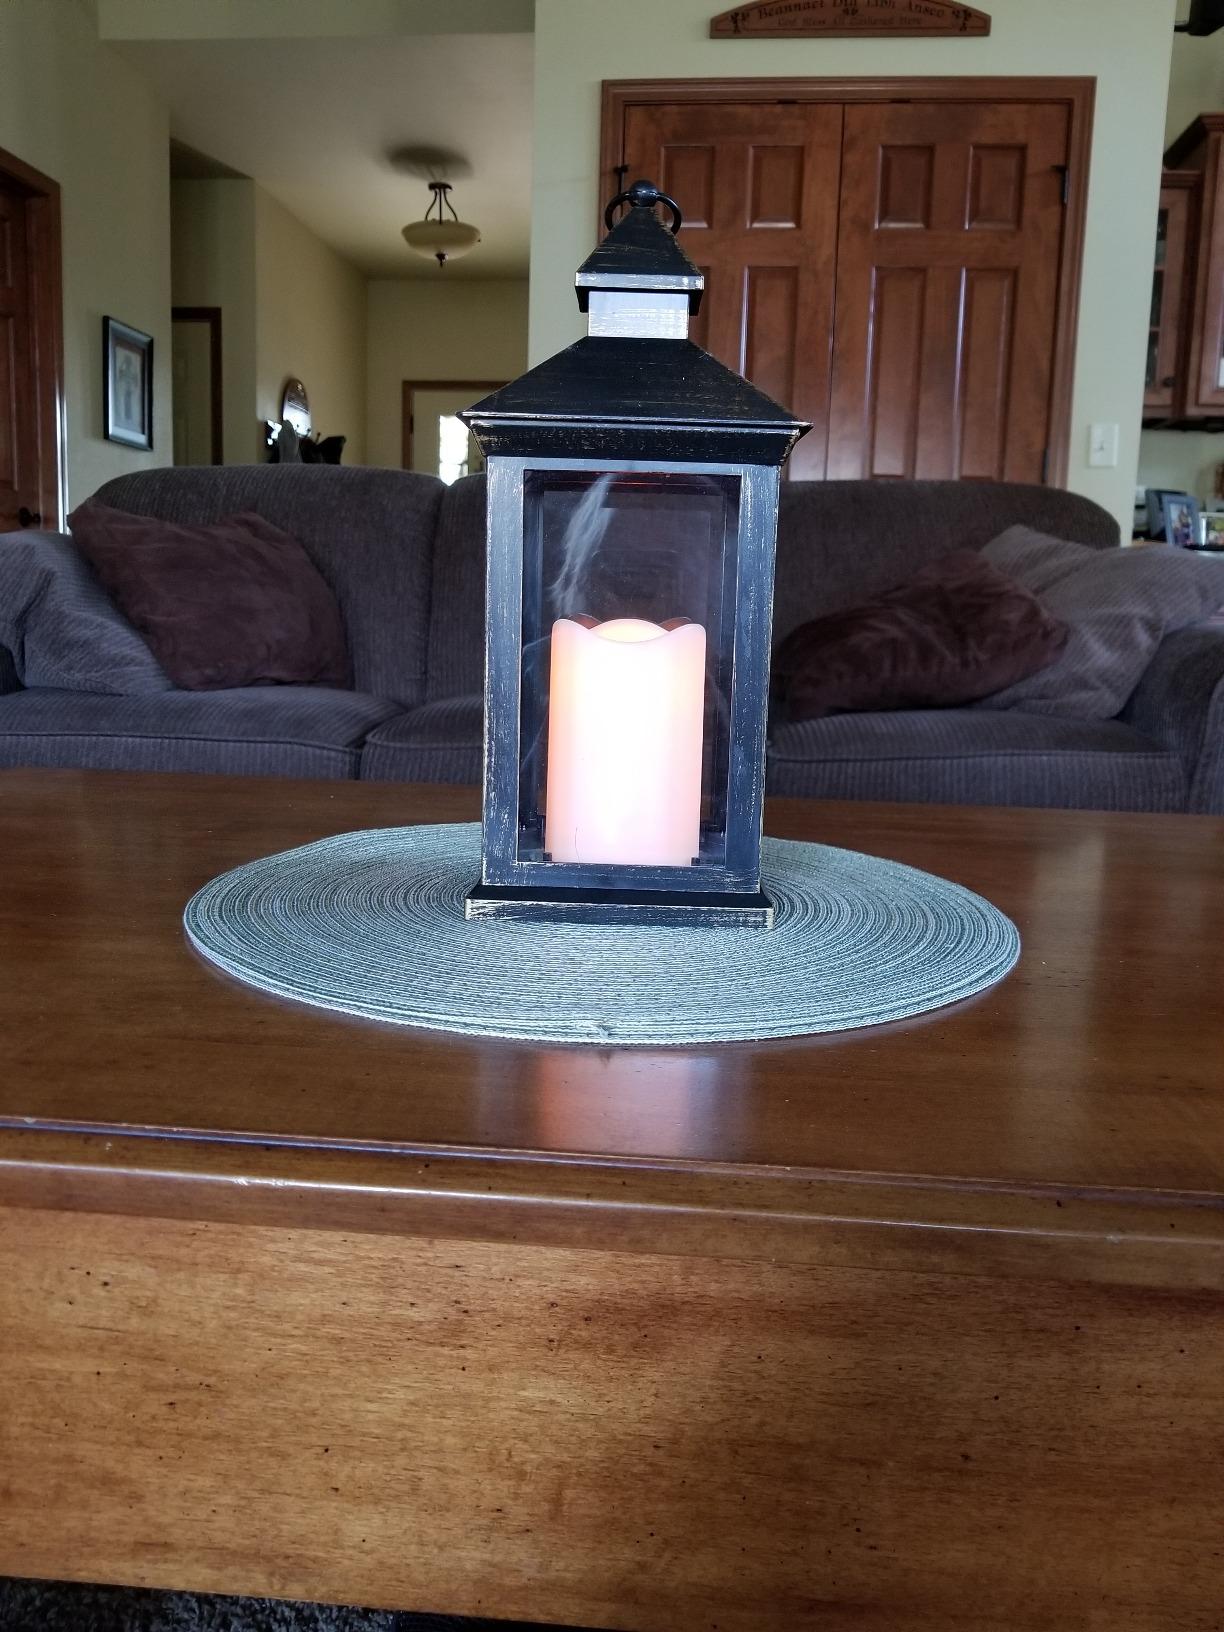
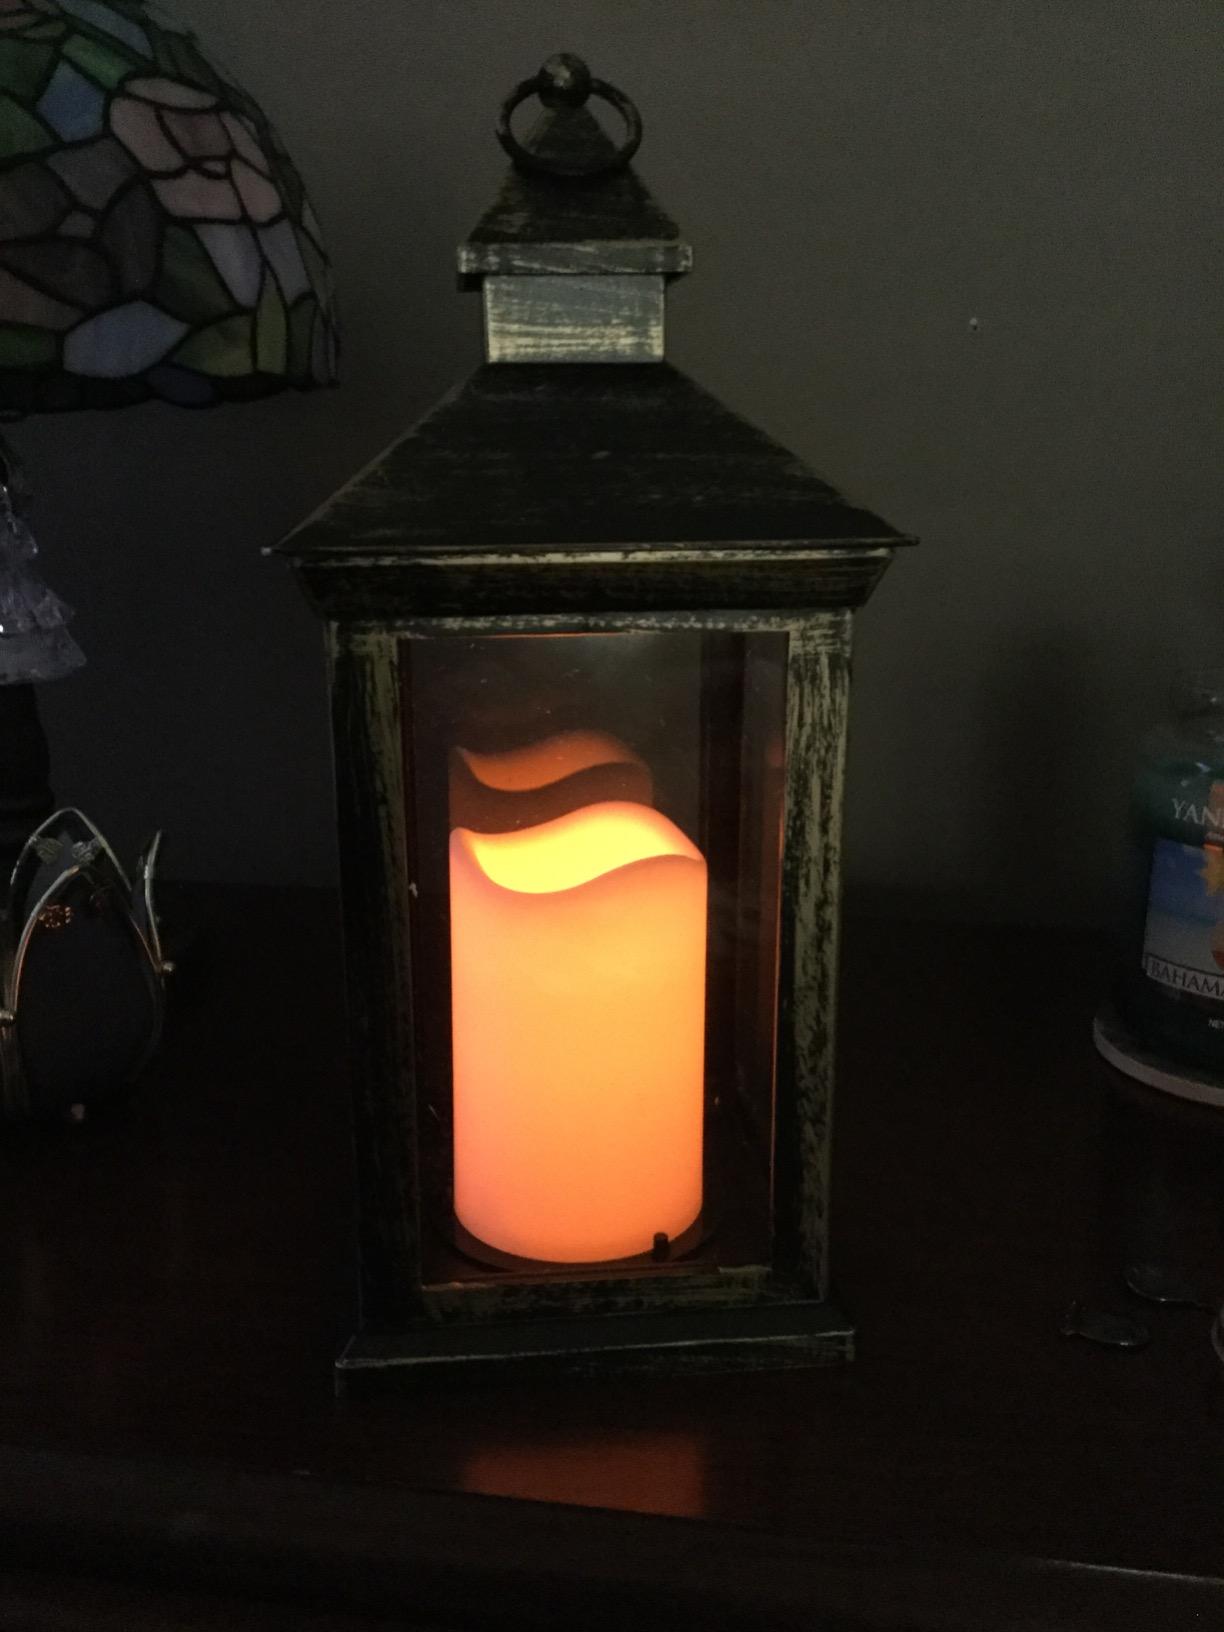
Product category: lantern
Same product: yes